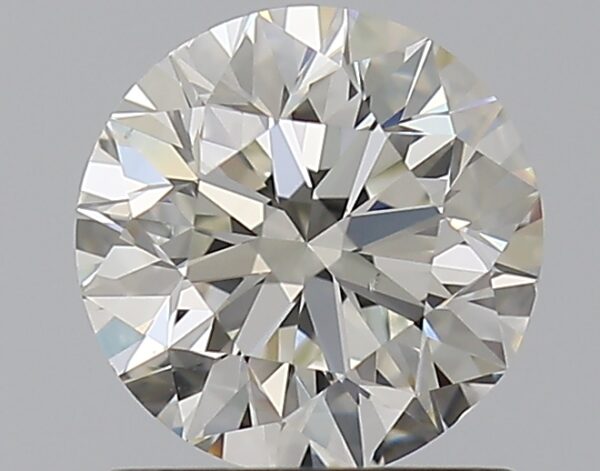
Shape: round
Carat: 1
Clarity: VS2
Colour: J
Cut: EX
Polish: EX
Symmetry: VG
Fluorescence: F
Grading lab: GIA
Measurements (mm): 6.3 x 6.36 x 4.02